Clackline Bridge

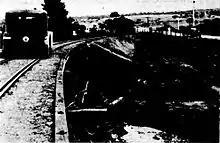
A car crosses the railway bridge to avoid the flooded road

Though the need to improve this section of road was recognised in 1926, funding was limited. Only part of the required improvement work was undertaken, and included rerouting the highway along Lockyer Road, resuming several town lots, and resurfacing the road, at a cost of £8000. In March 1934, torrential rain caused widespread flooding in the Wheatbelt, affecting Northam, Toodyay, York, Beverley, and surrounding areas. Rail services were disrupted, and main roads were cut off at many points, including at Clackline. Some cars managed to bypass the flooded road by driving along the railway line, but such practice was described by the Royal Automobile Club as "highly dangerous" and "against the railway regulations". The Main Roads Department had been considering completing the remaining improvements in November 1933, but the flooding made the situation more urgent. It prompted Bert Hawke, MLA for Northam, to write to the Commissioner for Main Roads, E. W. Tindale, urging that the Clackline works commence, especially since works at nearby Northam had almost been finished.